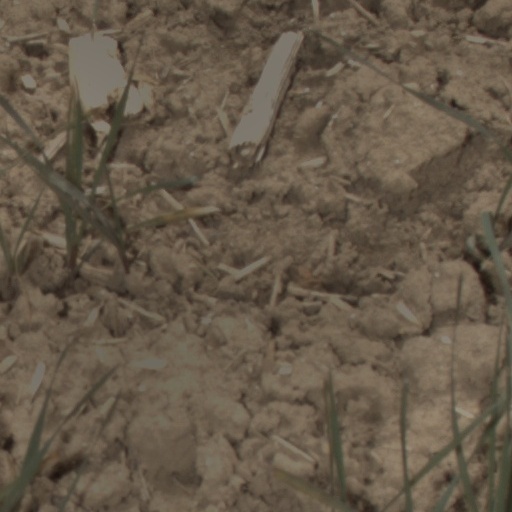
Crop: wheat